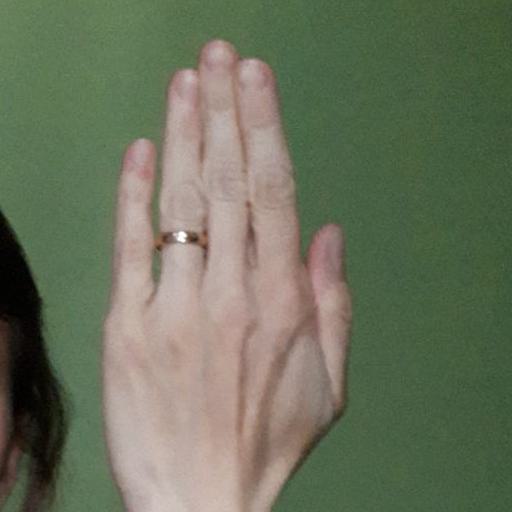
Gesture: stop_inverted